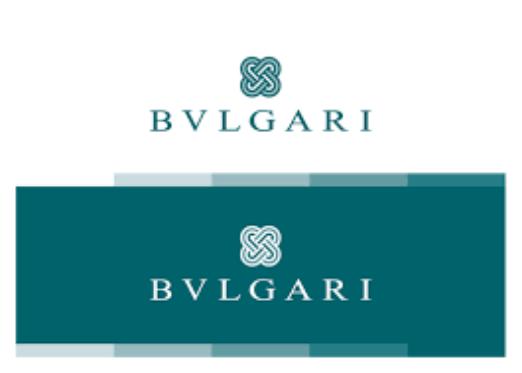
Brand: Bulgari
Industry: Clothes